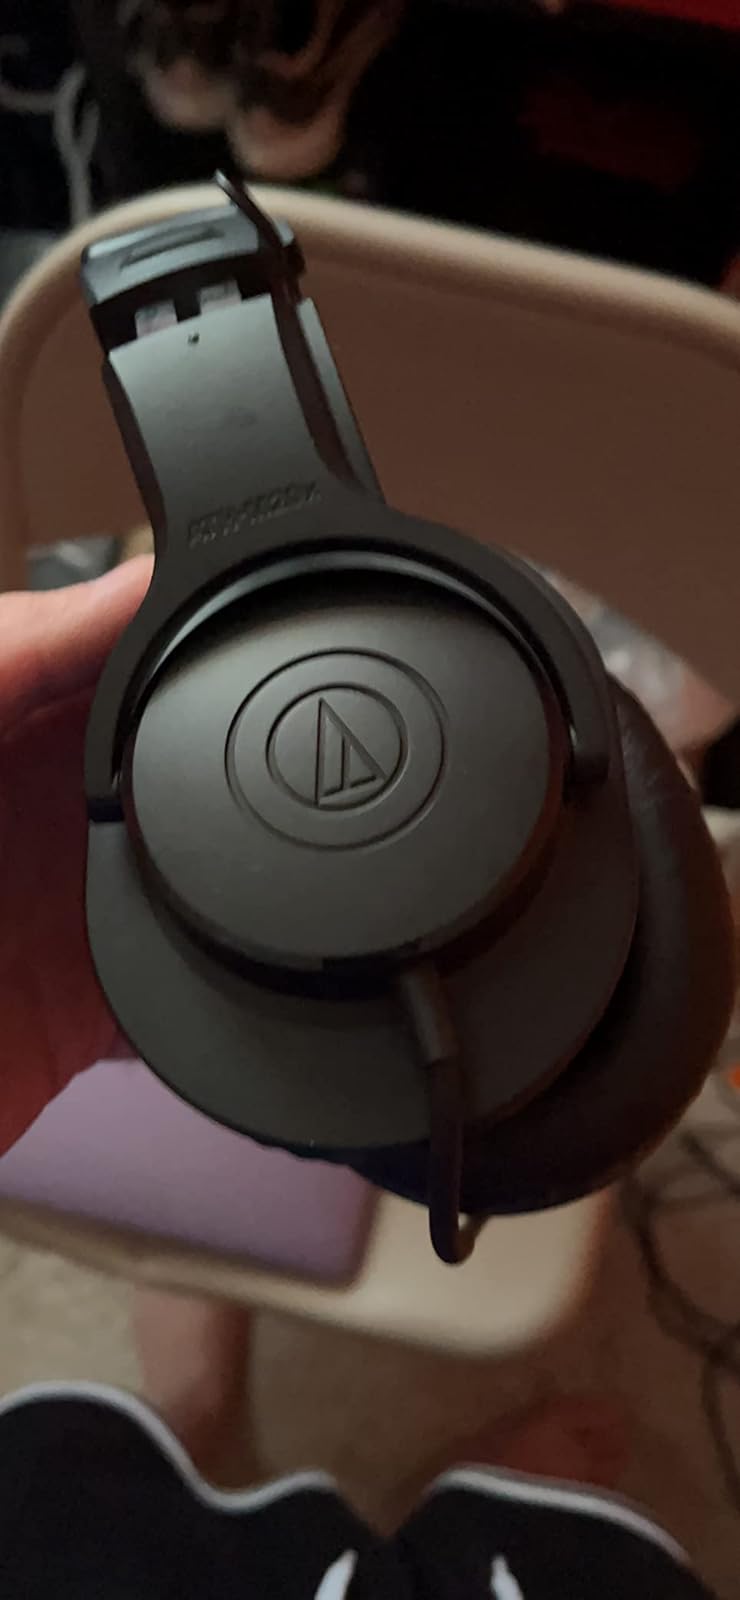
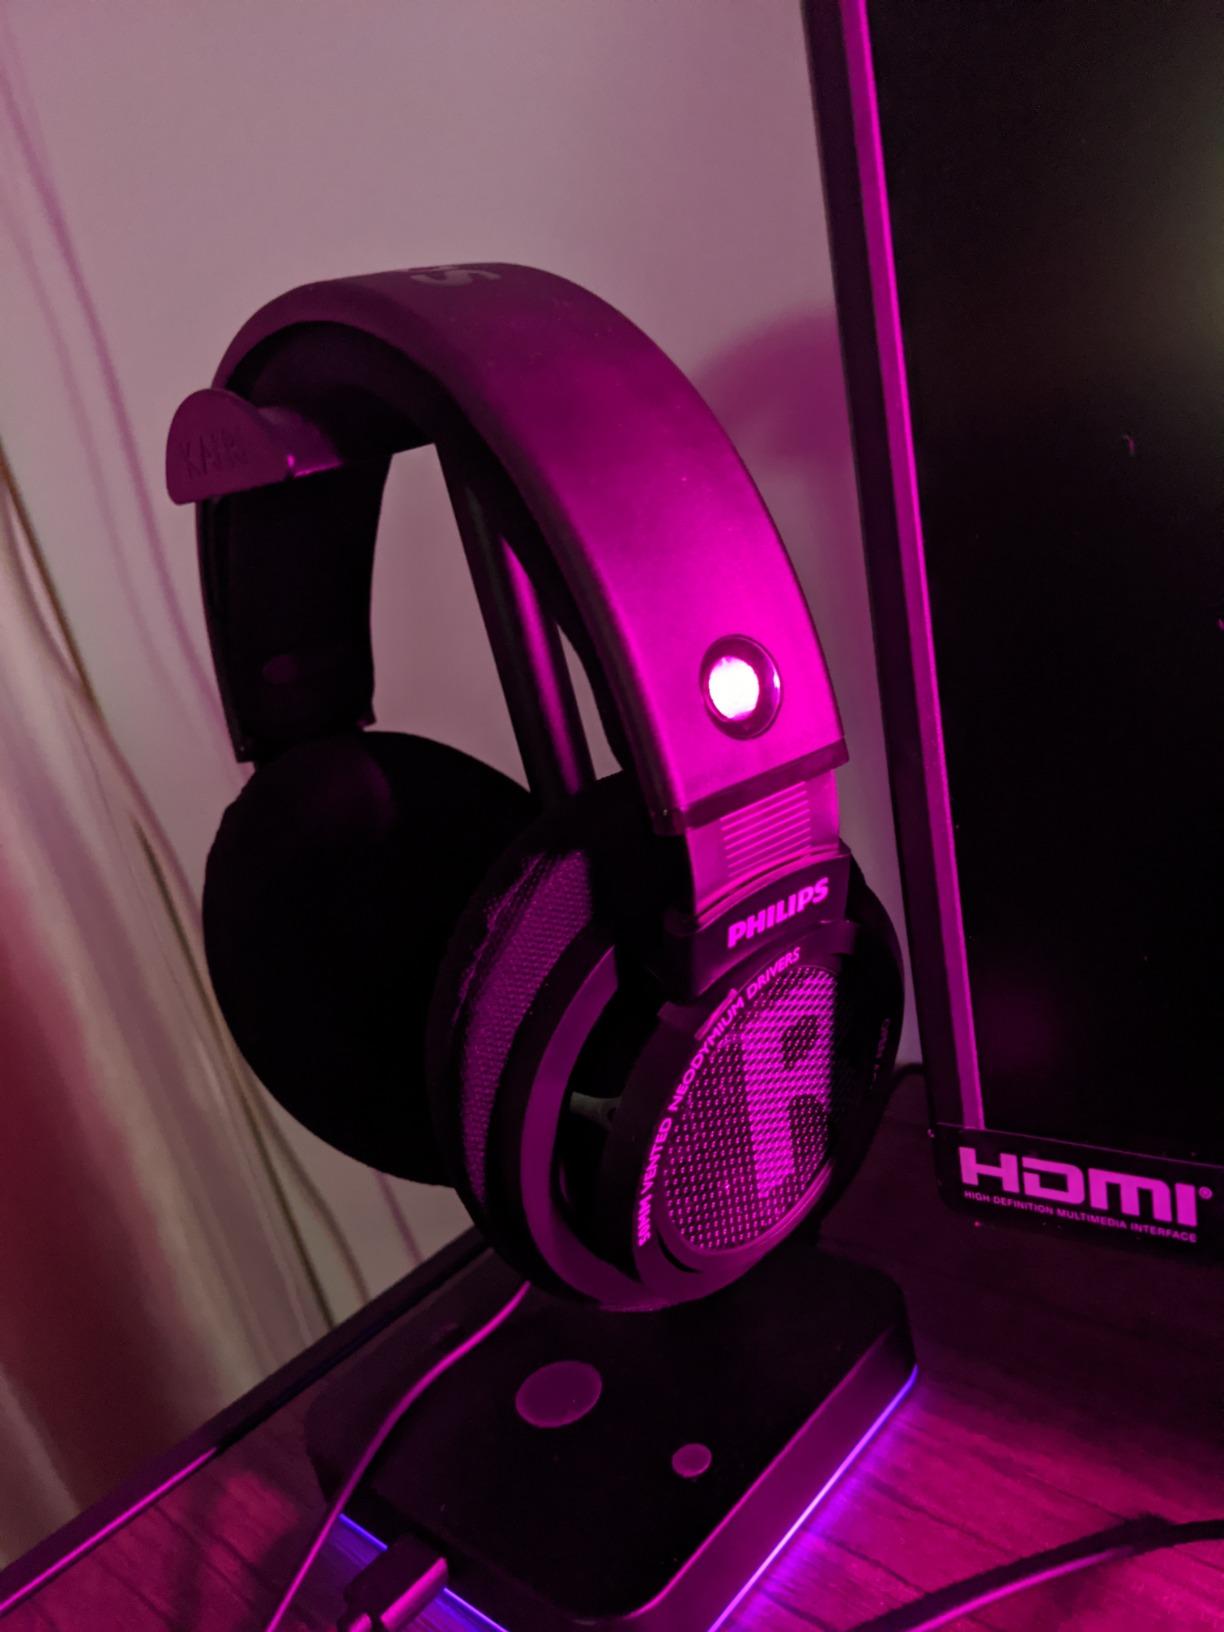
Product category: headphones
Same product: no